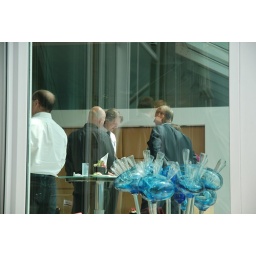
in quite a modern glass walled office building.